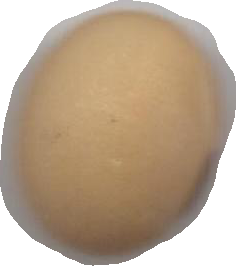
Variety: Anjasmoro